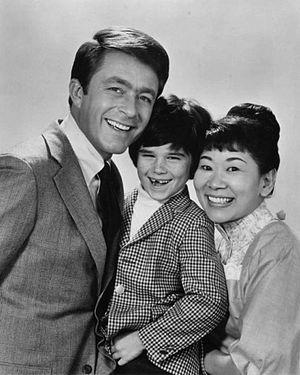
The Courtship of Eddie's Father est une série télévisée américaine en 73 épisodes de 26 minutes créée par James Komack d'après le film homonyme de Vincente Minnelli, et diffusée entre le 17 septembre 1969 et le 1ᵉʳ mars 1972 sur le réseau ABC.